Hans-Joachim Jabs

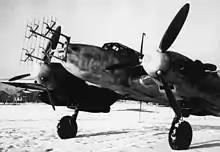
Bf 110G equipped with the FuG 202 Lichtenstein airborne interception radar

As Bomber Command's nighttime bombing campaign against German industry gathered strength, a night fighter force was developed by Wolfgang Falck and Josef Kammhuber. The force was in need of experienced pilots to lead it against the increasing RAF attacks. In November 1941, after training for two months on night fighter techniques, the now "Hauptmann" Jabs officially was transferred to the night fighter force, as "Staffelkapitän" of 9. "Staffel" of NJG 3. Jabs started operational night sorties in November. Assigned to the station in Hamburg, his group was placed there to defend the harbor and the German Navy's military facilities.